Maxime Vantomme

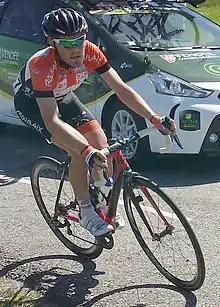
Vantomme at the 2015 World Ports Classic.

Maxime Vantomme (born 8 March 1986) is a Belgian professional racing cyclist, who currently rides for Belgian amateur team CT Borgonjon–Dewasport. Vantomme has previously competed for the , , , , and teams.